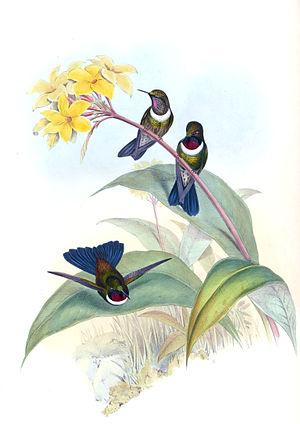
L'Héliange à queue bleue est une espèce de colibris de la sous-famille des Trochilinae.